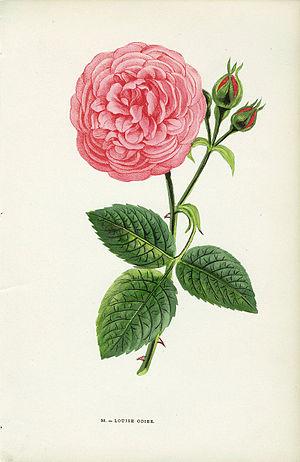
Jacques Julien Margottin, est un rosiériste français, né le 7 septembre 1817 au Val-Saint-Germain et qui est mort le 13 mai 1892 à Bourg-la-Reine.
'Louise Odier' est un cultivar de rosier Bourbon obtenu en 1851 par le rosiériste français Margottin, d'un semis d' 'Émile Courtier'. Il doit son nom à la fille de James Odier, pépiniériste à Bellevue, près de Paris, qui aidait Margottin dans ses obtentions. Ce rosier a été introduit en Angleterre en 1855, accompagnant le grand engouement de l'époque pour ces hybrides dans toute l'Europe. C'est toujours l'un des rosiers Bourbon parmi les plus fameux, grâce à son parfum capiteux et à la délicatesse de ses fleurs, tant par la forme que par la couleur.